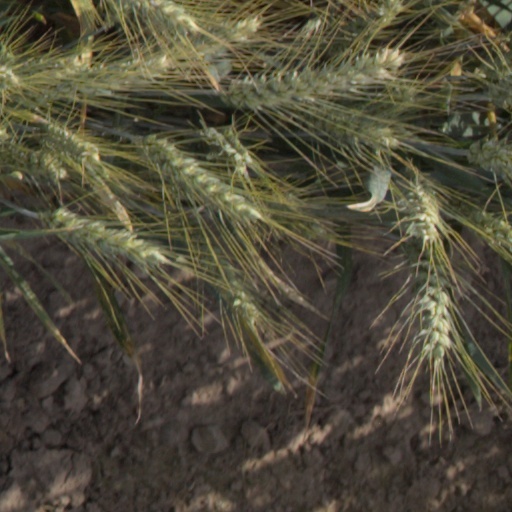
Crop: wheat